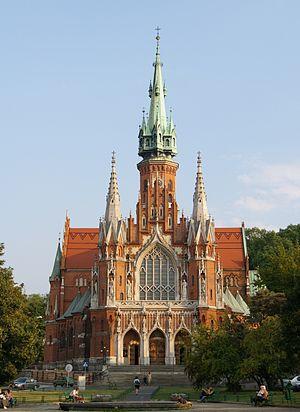
Podgórze était un village avant de devenir un faubourg puis un arrondissement de Cracovie.
Cracovie est le chef-lieu de la voïvodie de Petite-Pologne. Située au bord de la Vistule, cette ancienne capitale de la Pologne, riche de mille ans d'histoire est considérée comme le véritable centre culturel et intellectuel du pays, qui s’enorgueillit de posséder l’une des plus anciennes universités d’Europe Centrale, l'Université Jagellonne.